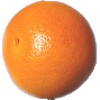
Label: pink_grapefruit